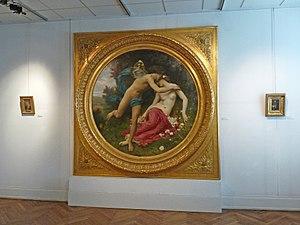
Le musée des Beaux-Arts de Mulhouse est un musée d'art français situé à Mulhouse, dans un hôtel particulier du XVIIIᵉ siècle, également connu sous le nom de « villa Steinbach ». Aujourd'hui propriété de la ville, il a été fondé en 1864 à l'initiative de Frédéric Engel-Dollfus et de la Société industrielle de Mulhouse.